Nathan for You

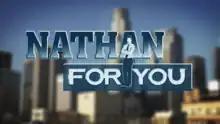

Nathan for You is an American satirical docu-reality comedy television series starring Canadian comedian Nathan Fielder. The series was created by Fielder and Michael Koman and premiered on February 28, 2013, on the American cable television network Comedy Central. The series is based upon the premise of Fielder, playing a fictionalized, off-kilter version of himself, trying to use his business background and life experiences to help struggling companies and people, frequently offering them outlandish and prohibitively expensive strategies, parodying the methods of marketing and management consultants. Twenty-seven of the show's 32 episodes follow this structure as applied to one or more businesses in the Southern California area, with five other episodes/segments departing from the business advice format to showcase other comedic premises.